Khruli

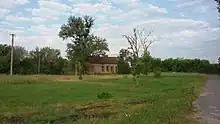
Center of the village Khruli

Khruli is a village in northeastern Ukraine, specifically in Myrhorod Raion of Poltava Oblast. It belongs to Zavodske urban hromada, one of the hromadas of Ukraine.